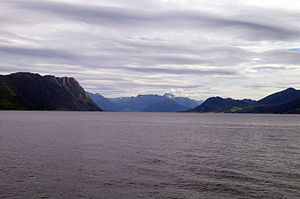
Rovdefjorden
Rovdefjorden
Rovdefjorden
Rovdefjorden er en 13 kilometer lang fjord på Sunnmøre i Møre og Romsdal fylke i Norge. Den ligger i kommunerne Vanylven, Sande, Herøy, Ulstein og Volda. Fjorden ligger på sydsiden af Gurskøya og nord for Rovdestranda.